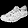
Label: Sandal